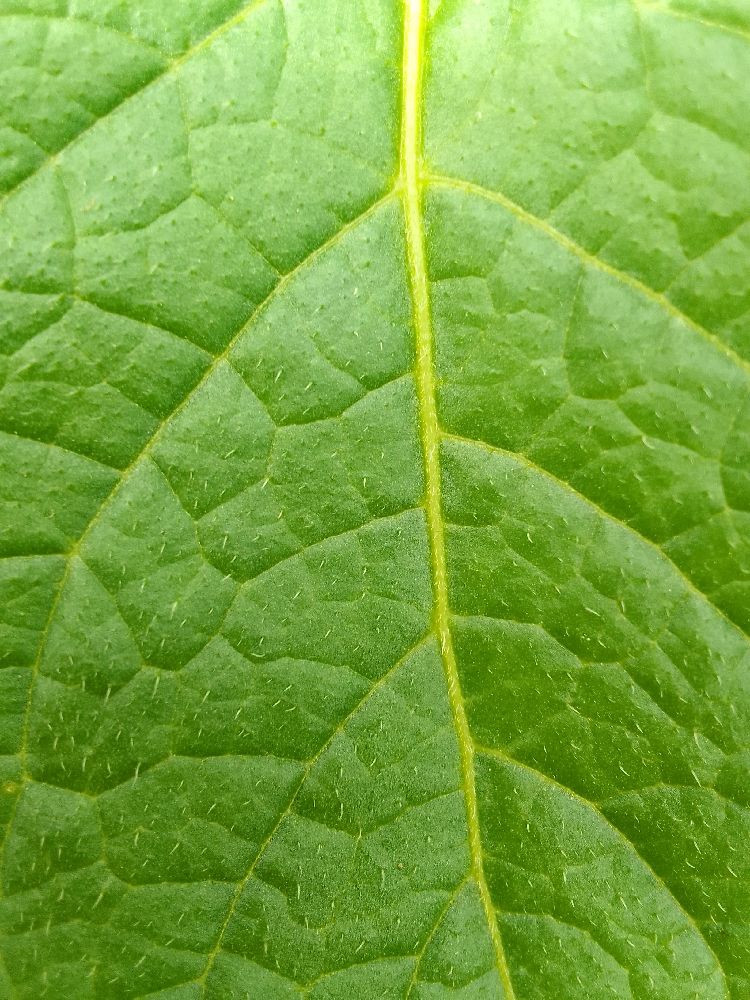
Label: Healthy